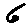
Label: 6